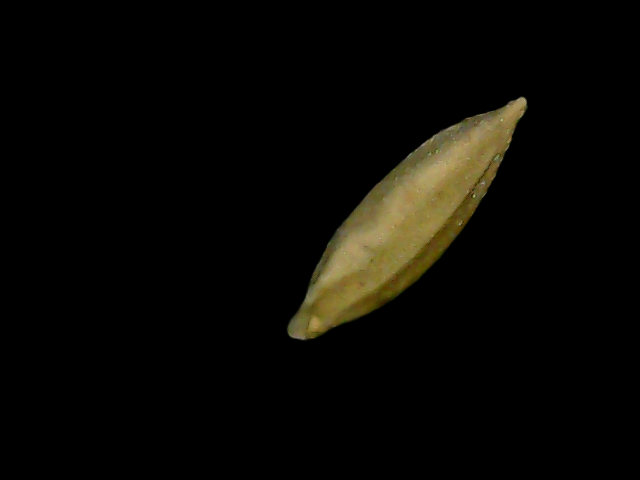
Rice variety: Bd76